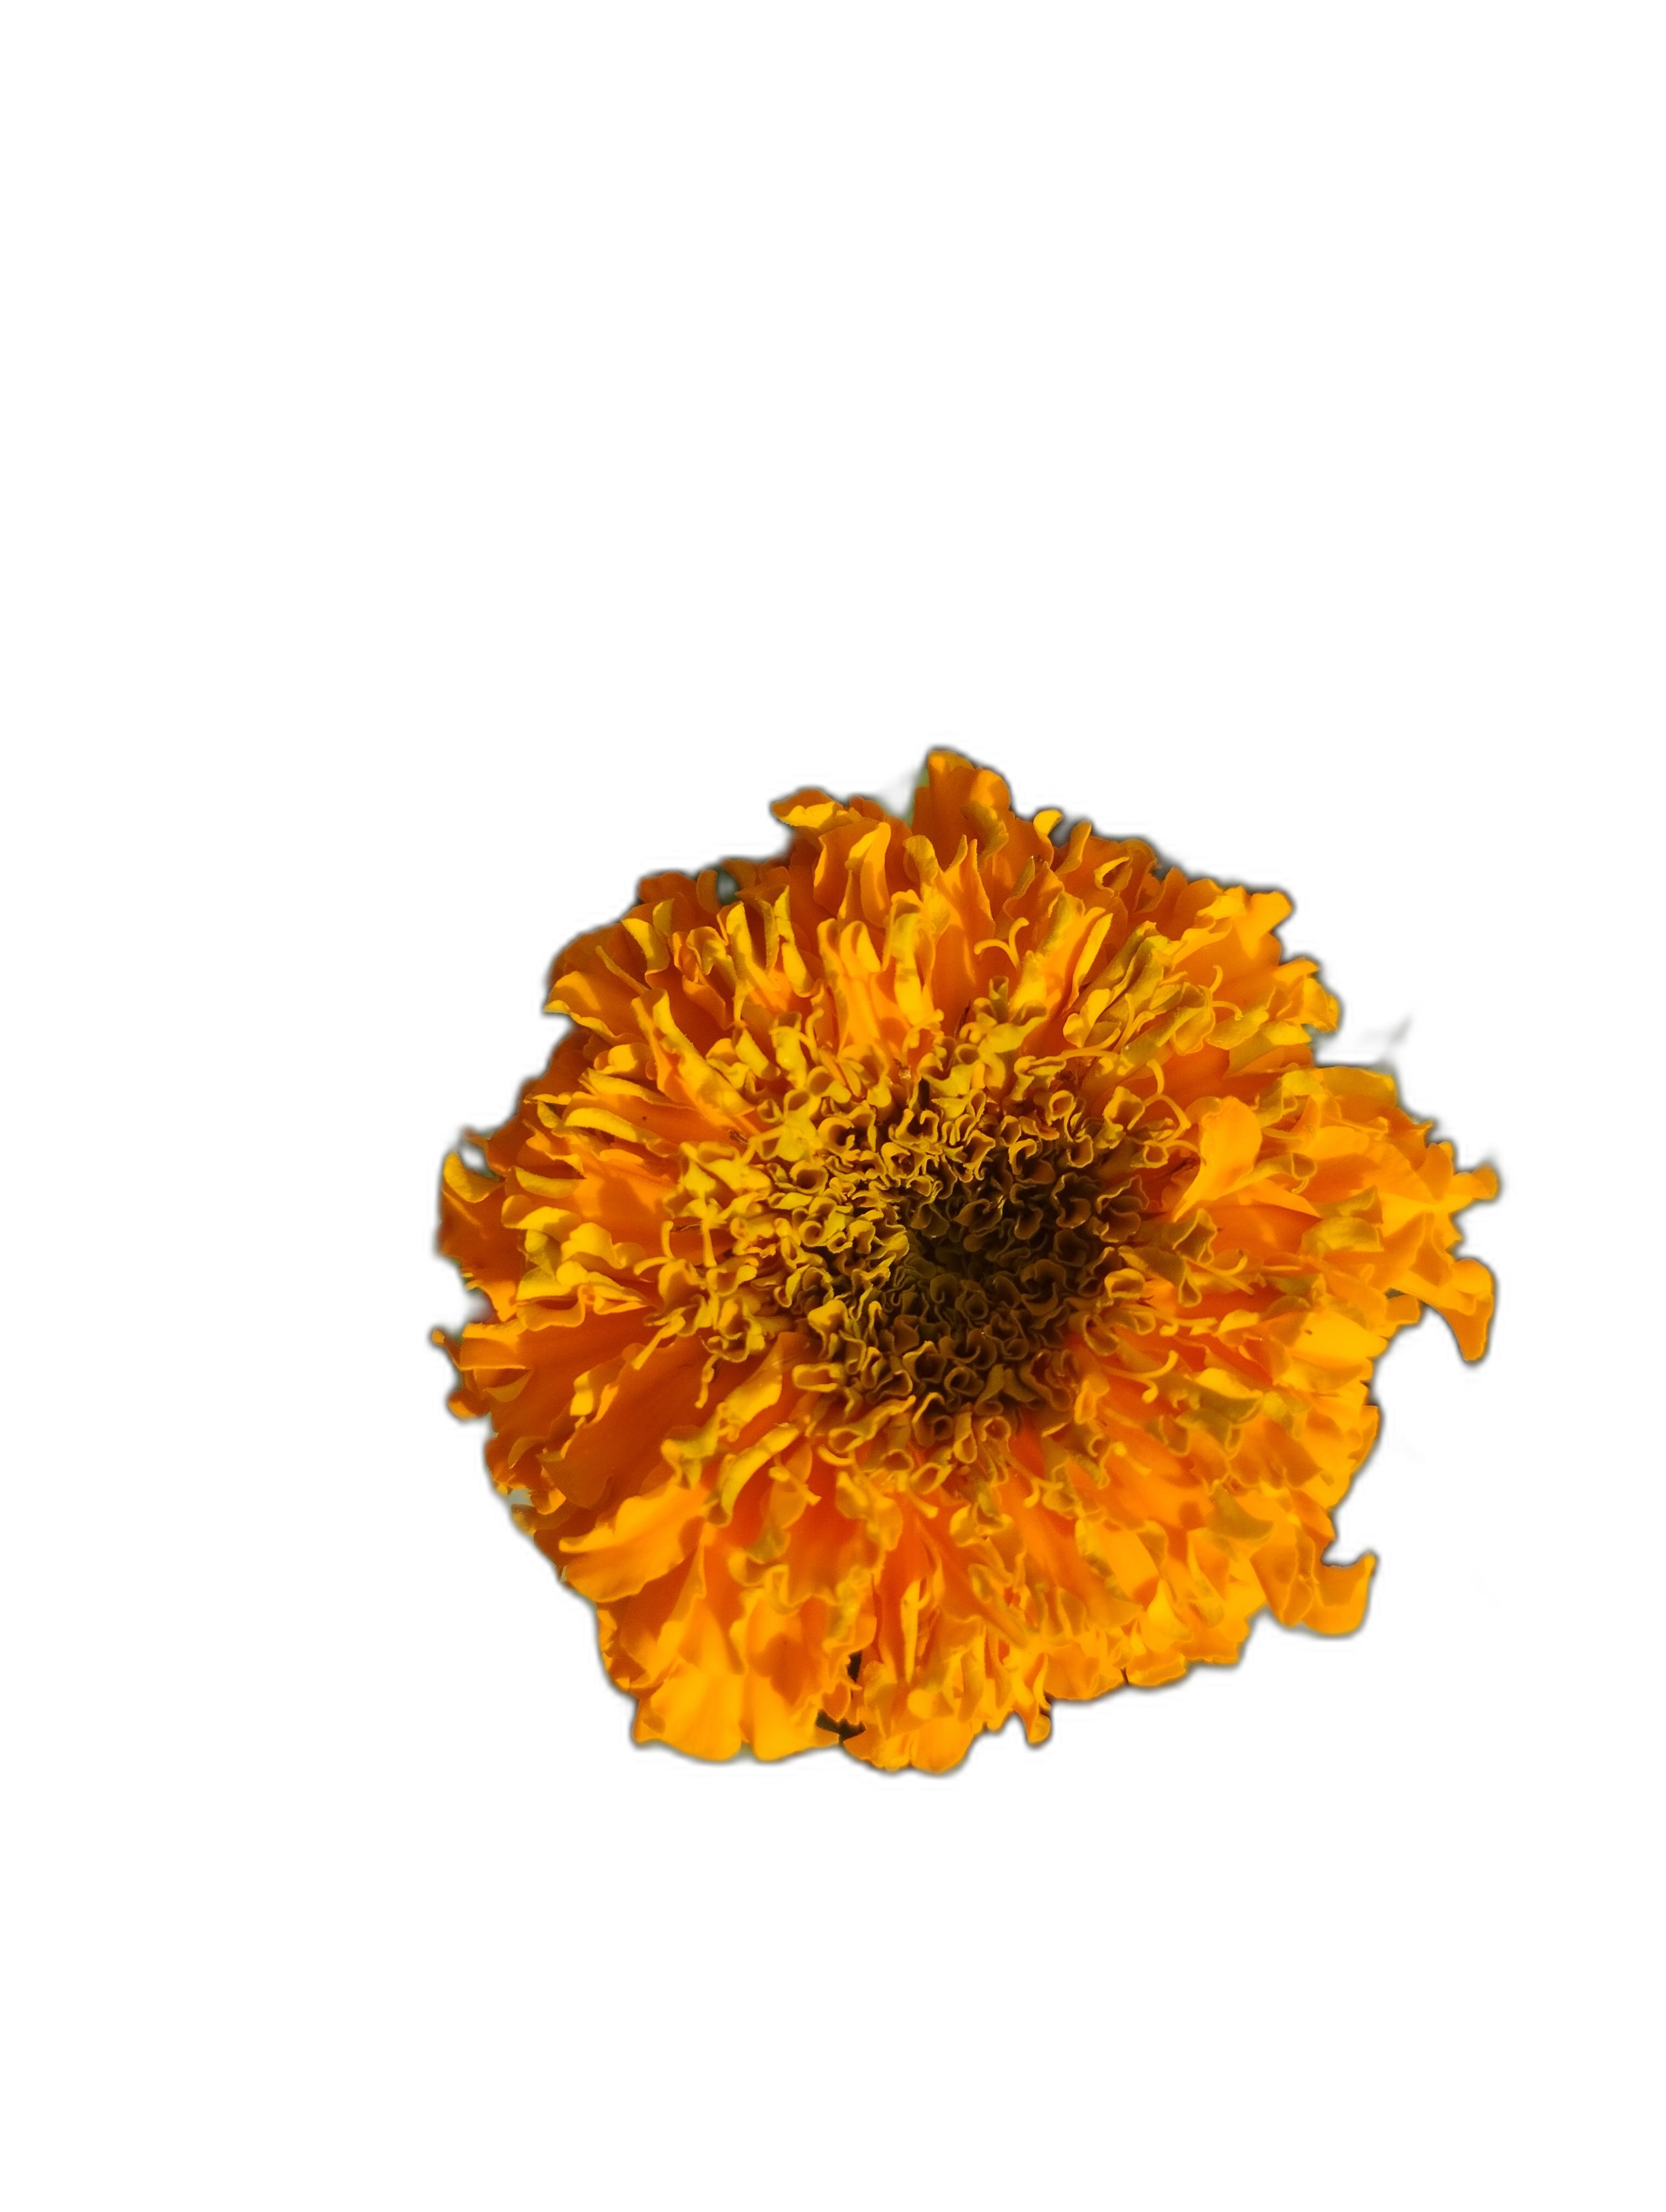
Label: Marigold